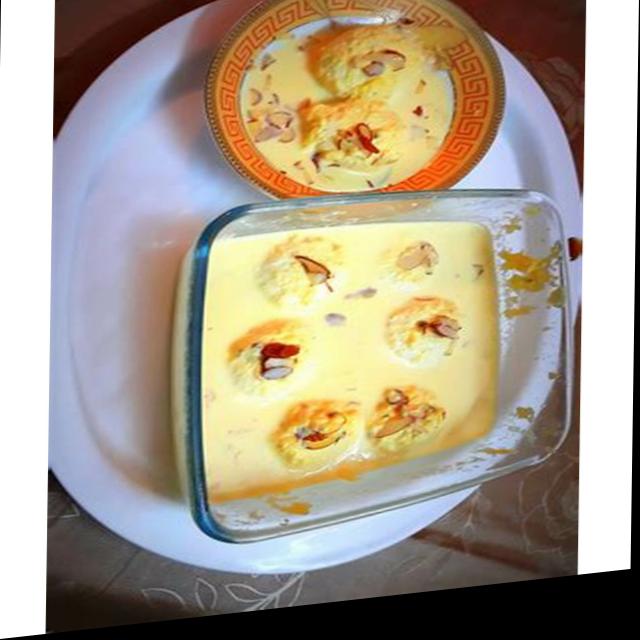
Dish: ras_malai